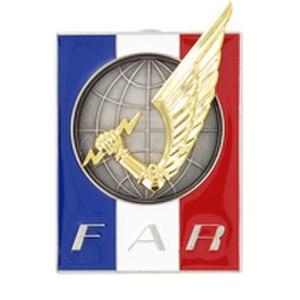
Insigne de la Force d'Action Rapide.
La force d'action rapide était un corps d'armée de l'Armée de terre française, créé le 1ᵉʳ juillet 1984 lors de la réorganisation de celle-ci dans le cadre de la loi nᵒ 83-606 du 8 juillet 1983 portant approbation de la programmation militaire pour les années 1984-1988 ; elle devait pouvoir être déployée rapidement en Centre-Europe et sur les théâtres d'opérations extérieures en cas de crise subite dans des conflits dits intermédiaire. Le siège de cette unité était situé à Maisons-Laffitte. Elle a été dissoute en 1998.
Cet article présente l'organisation de l'Armée de terre française et ses évolutions de la fin de la guerre froide jusqu'au plan de réorganisation nommé « Au contact », en vigueur depuis le 1ᵉʳ juillet 2016.